Flag of the president of the United States

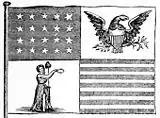
1817 proposed flag (not adopted)

During the committee discussions which eventually led to the Flag Act of 1818, an additional flag was proposed which was to indicate the president's presence at places he visited. The design divided the flag into four quarters (like the British royal standard): the upper left was the white stars on a blue background (same as the national flag); the lower left had a Goddess of Liberty on a white background; the upper right had an eagle emblem on a white background, and the lower right had the thirteen red and white stripes. This flag was not seriously considered and was not adopted. Samuel Chester Reid, who proposed this design, made a drawing of it years later which showed the eagle and Liberty in switched positions, and had the stars arranged in a larger star.